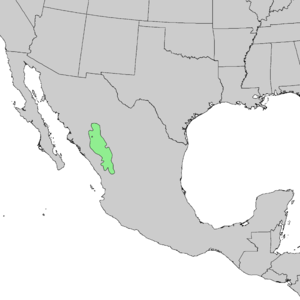
Pinus arizonica var. cooperi est une variété de conifères de la famille des Pinaceae.